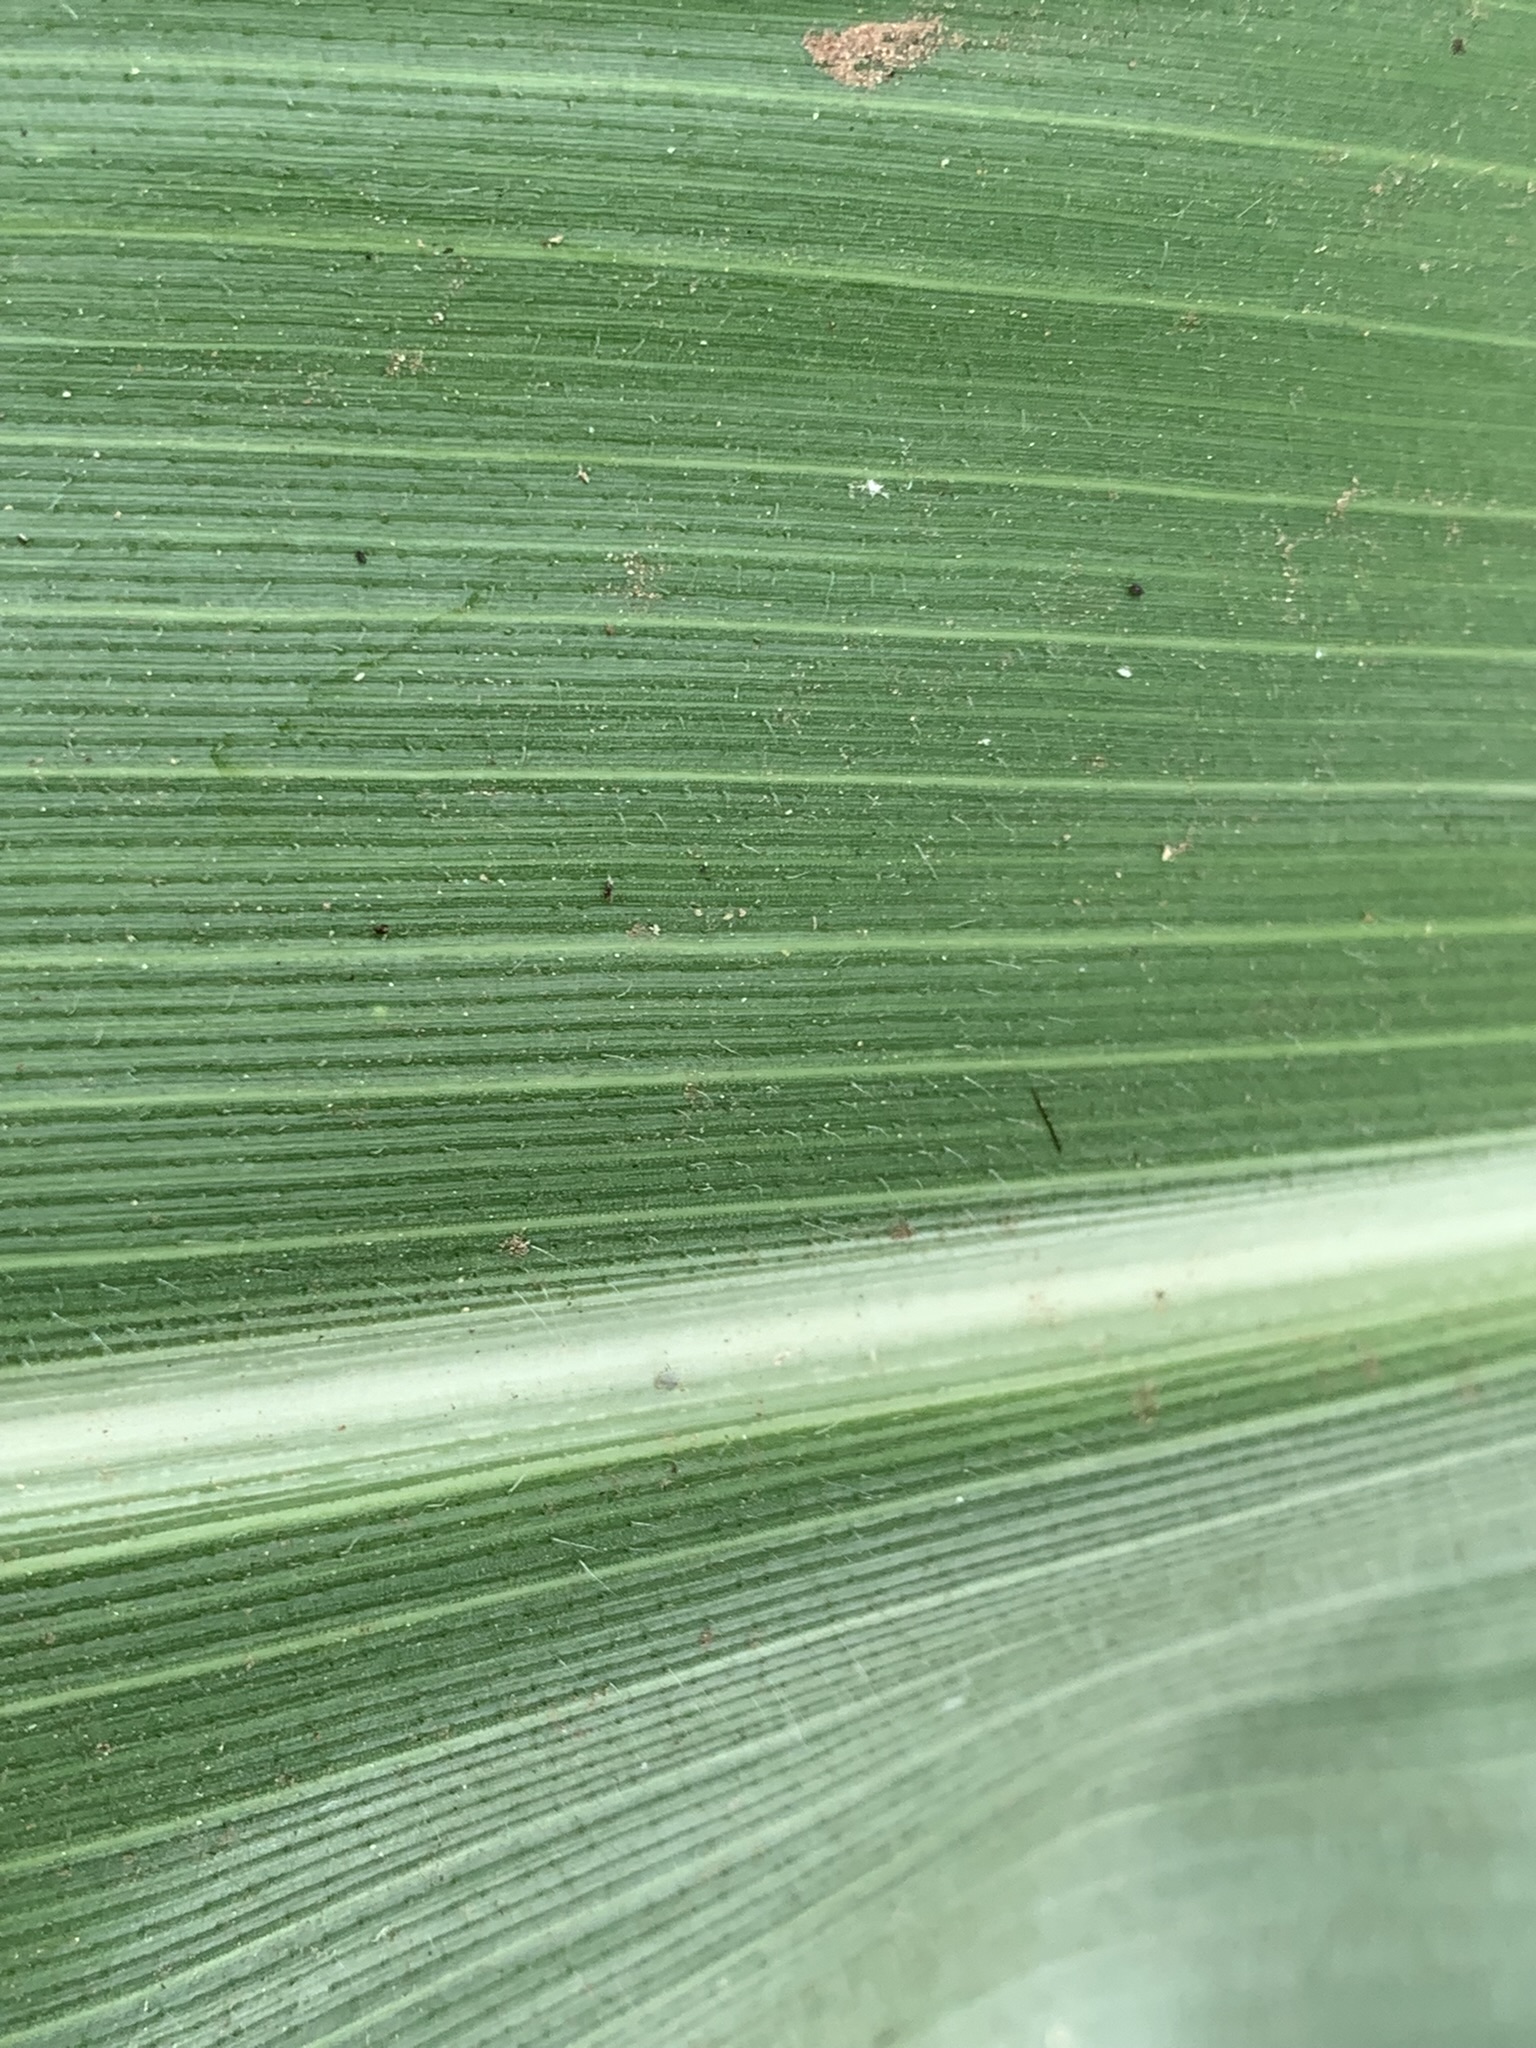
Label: Healthy